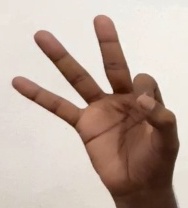
ASL sign: 9